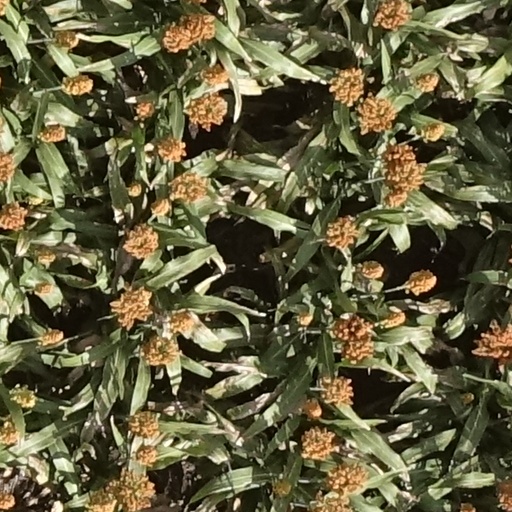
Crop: sorghum